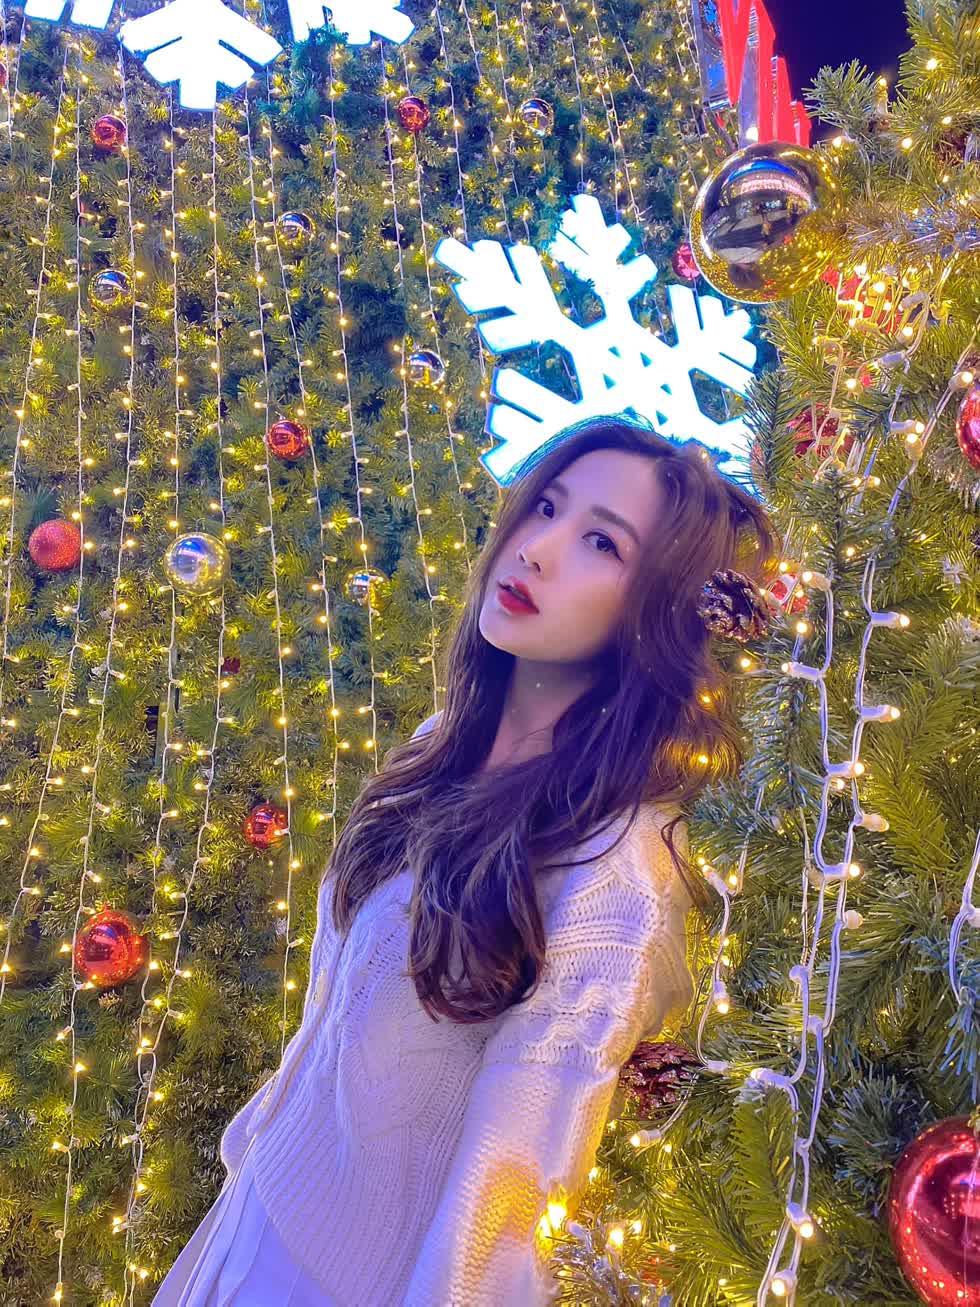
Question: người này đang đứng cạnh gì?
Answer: đang đứng cạnh những cây thông noel